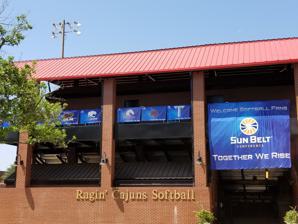
Building: Yvette Girouard Field at Lamson Park
Country: United States of America
Year built: 1985
Softball park in Lafayette, Louisiana, US Yvette Girouard Field at Lamson Park Lamson Park Former names Lady Cajuns Park (1985-2003) Ragin Cajuns Park (2003-2006) Lamson Park (2006-2019) Location 235 Cajundome Blvd Lafayette, Louisiana 70506 United States Coordinates 30°12′49″N 92°02′13″W / 30.213474°N 92.036964°W / 30.213474; -92.036964 Owner University of Louisiana at Lafayette Operator UL Athletics Department Capacity 2,790 Record attendance 3,107 Field size L - 200, C - 220, R - 200 Acreage 2.97 Surface Artificial turf Construction Broke ground 1984 Opened 1985 Renovated 1992, 1994, 1995, 2002, 2006, 2009-11, 2016, 2019, 2020 Tenants Louisiana Ragin' Cajuns softball ( NCAA ) Yvette Girouard Field at Lamson Park is a ballpark located on the South Campus of the University of Louisiana at Lafayette in Lafayette, Louisiana .  Originally built in 1985, Lamson Park is the home of the University of Louisiana at Lafayette 's Ragin' Cajuns softball program. When Lady Cajun's Park was built, the Softball program had no budget, no money, and no stable foundation. Now, Cajuns softball is known as a national powerhouse, year after year, and Lamson Park continues to grow. The stadium went through a $2.1 million renovation from 2009 to 2011, which included a mostly-covered grandstand between dugouts, three private luxury suites, and a 50-seat Stadium Club. Additional seating was also added beyond the outfield fence, bringing it to its current capacity of 2,790. The 2011 renovations also included a new and larger press box with three broadcast booths, a larger and more functional locker room, a technology-driven meeting room and a new scoreboard in right field that debuted in 2010.  The video board from 2010 was replaced in February 2020, with a new 30-ft screen. Finally, a state-of-the-art indoor hitting facility was completed in 2016. The structure is located in the left field corner and includes a total of 12 cages, which are mounted on zip lines so that they can be retracted to open up the facility for infield drills and/or pitching instruction. In 2019, a new artificial field turf was installed by GeoSurfaces at the commencement of the season. Lamson Park routinely ranks in the top-ten nationally both in attendance, as well as atmosphere. A new attendance record was established on February 15, 2020, with 3,107 in attendance to watch UL defeat LSU by a score of 2–1.  The game also marked the 100th win for Coach Glasco. In terms of official seating capacity, Lamson Park is the largest softball stadium in the Sun Belt Conference and in Louisiana.  In terms of overall stadium size and area it is smaller than others in Louisiana. Names First known as Lady Cajun Park, it was changed in 2002 to Ragin' Cajuns Softball Park. In 2006, the name was changed to Lamson Park, in honor of long-time UL supporters Alfred and Helen Lamson. In March 2019, the name was modified to honor the legacy of its first coach, Yvette Girouard, becoming "Yvette Girouard Field at Lamson Park." Ms. Girouard founded the program in 1981, going on to secure a 759–250 record during her tenure as head coach, which lasted from 1982 to 2000.  She also had 19 consecutive winning seasons. Events hosted Since its inception, Lamson Park has hosted numerous major postseason events, including: 1990 NCAA Regionals 1991 NCAA Regionals 1992 NCAA Regionals 1994 NCAA Regionals 1995 NCAA Regionals 1996 NCAA Regionals 1997 NCAA Regionals 2000 Sun Belt Conference Tournament 2002 NCAA Regionals 2004 NCAA Sun Belt Conference Tournament 2011 Sun Belt Conference Tournament 2012 NCAA Regionals 2014 Sun Belt Conference Tournament, NCAA Regionals, and NCAA Super Regionals 2015 NCAA Regionals 2016 NCAA Regionals 2018 Sun Belt Conference Tournament 2024 NCAA Regionals References